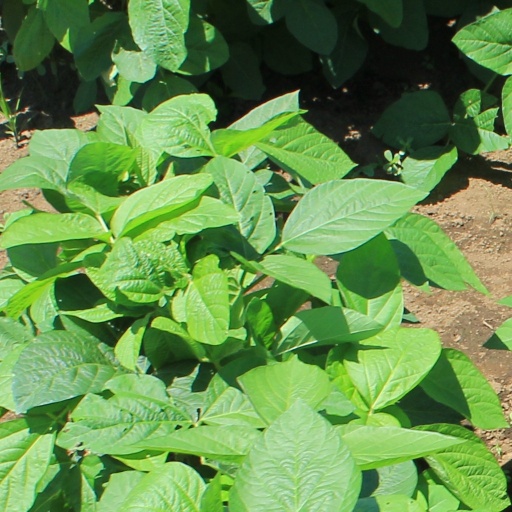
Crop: soybean